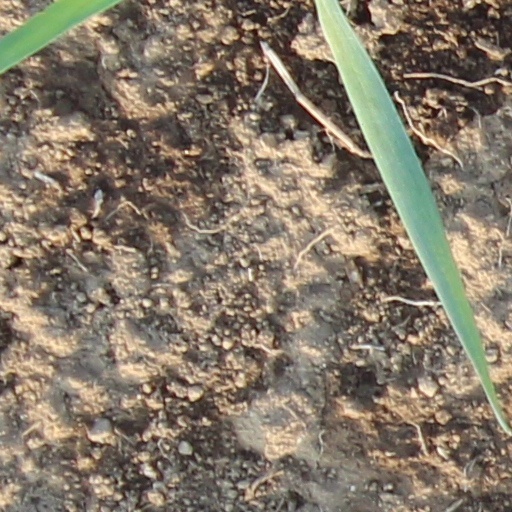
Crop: wheat